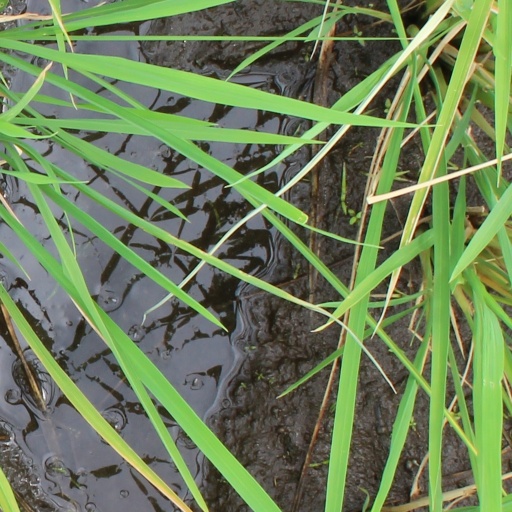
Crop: rice